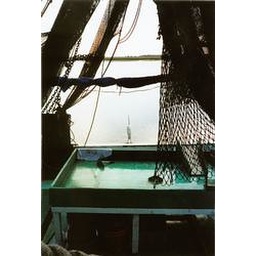
While getting ready for a boat tour in GA, I came across this bird on a shrimp boat.